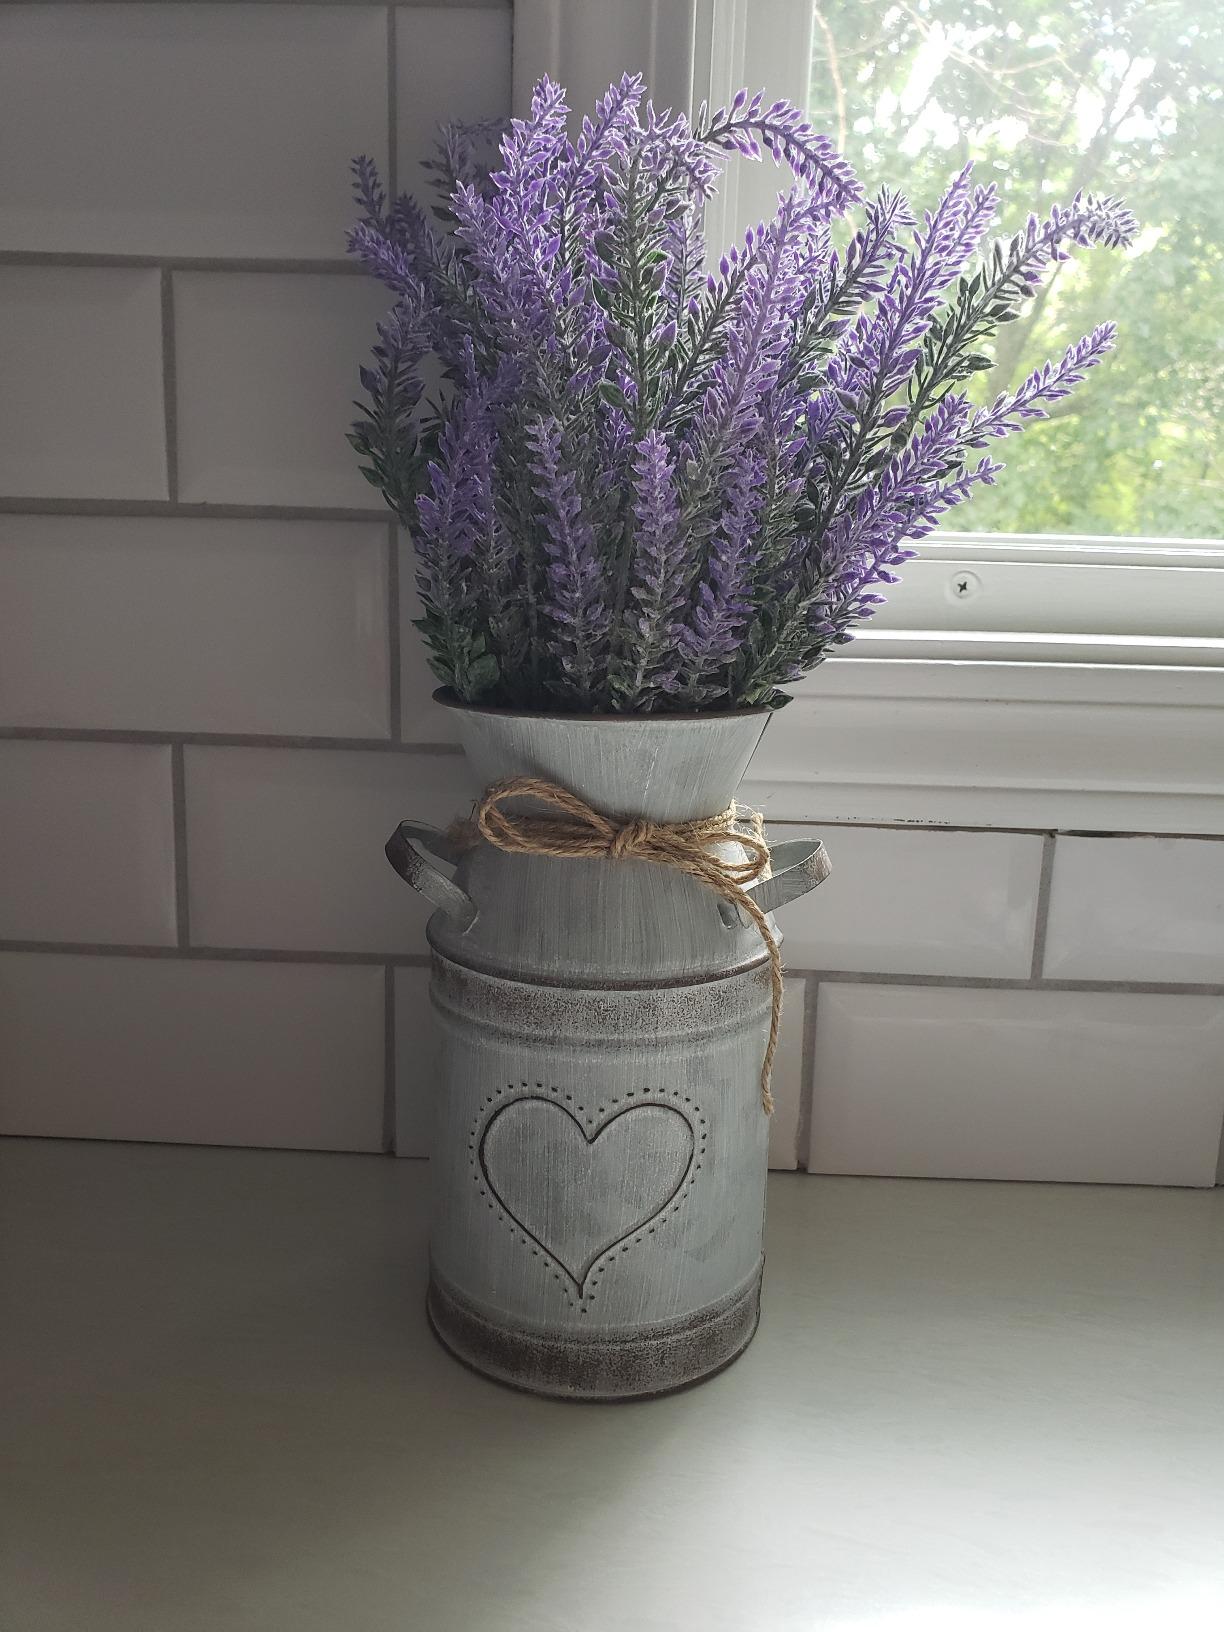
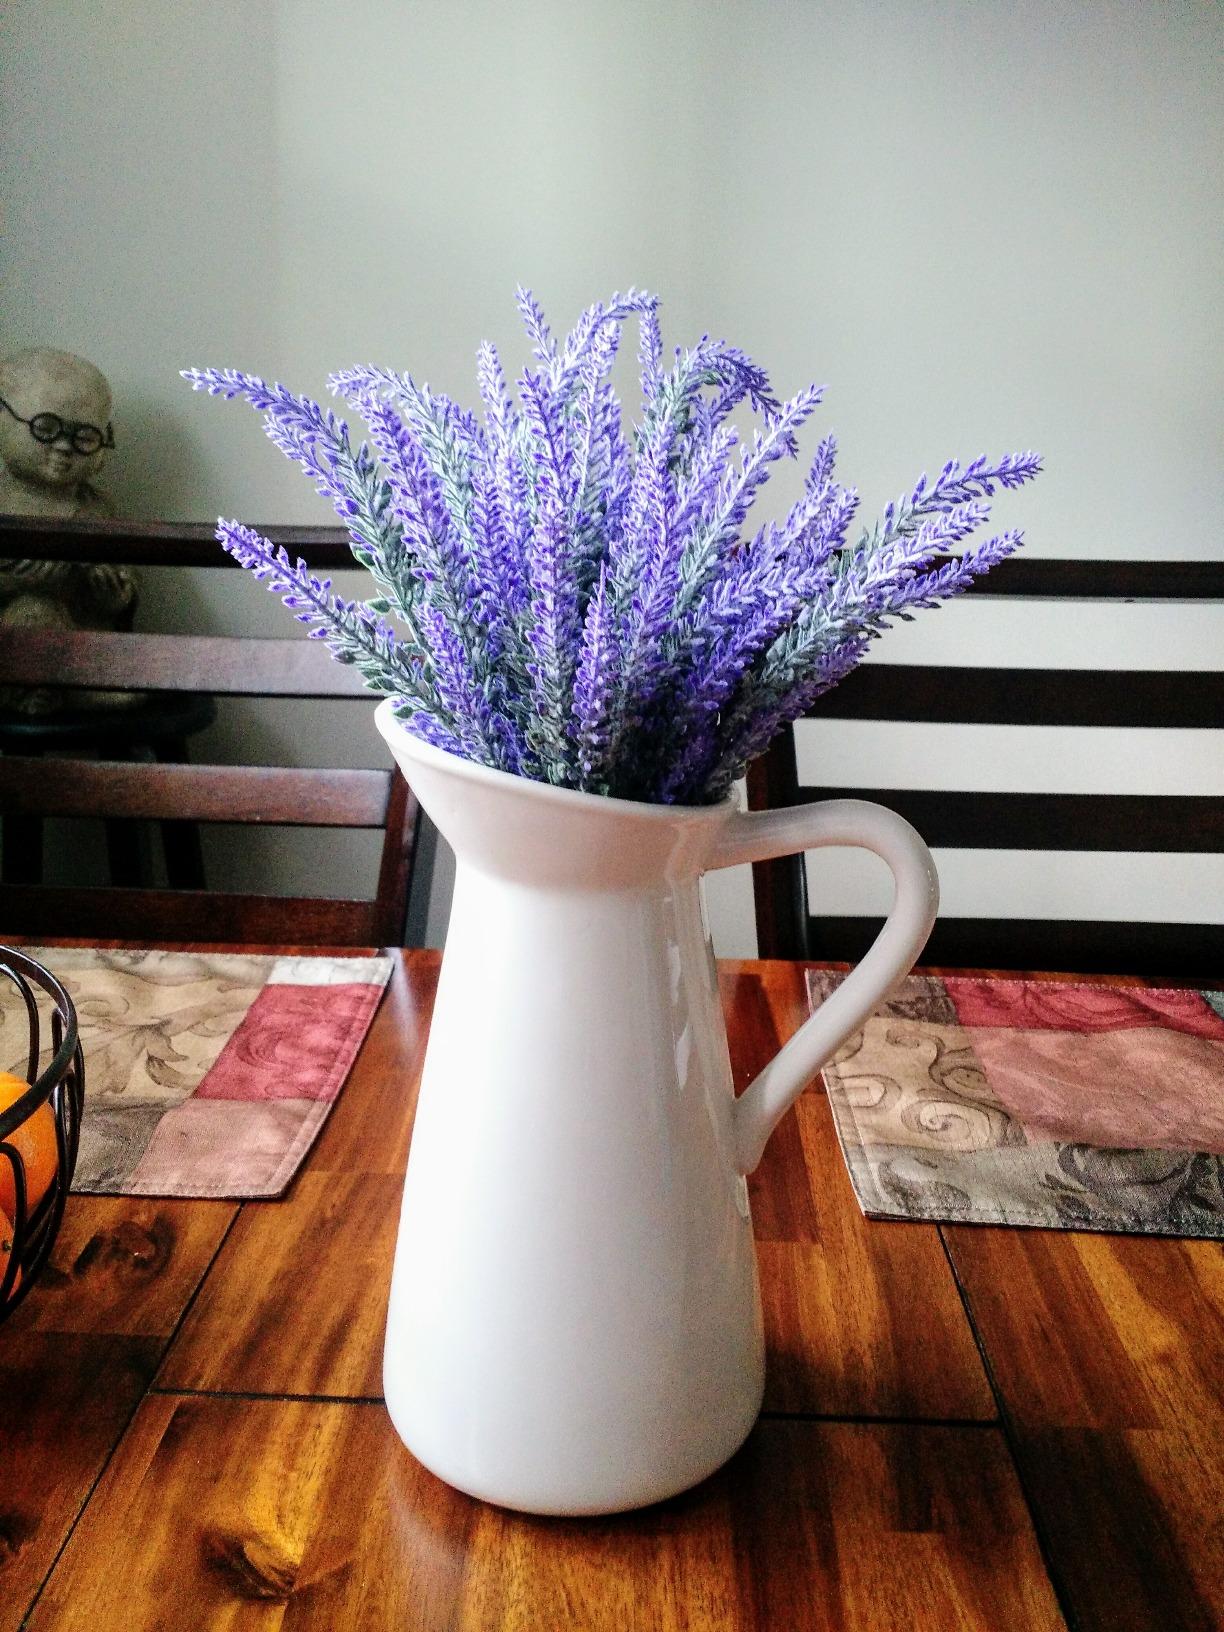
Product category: vase
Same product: no